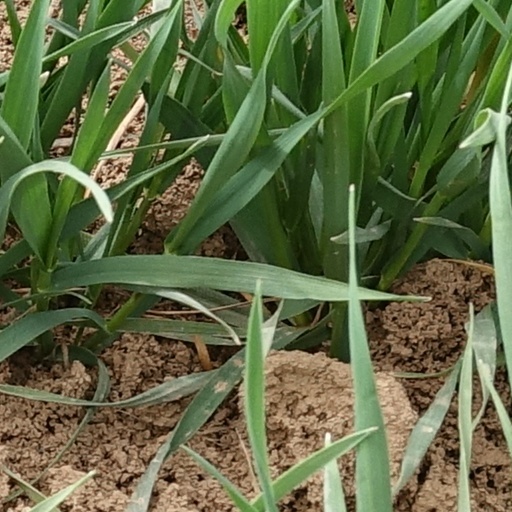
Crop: wheat